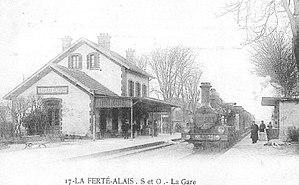
La gare de La Ferté-Alais est une gare ferroviaire française de la ligne de Villeneuve-Saint-Georges à Montargis, située sur le territoire de la commune de La Ferté-Alais, dans le département de l'Essonne en région Île-de-France.